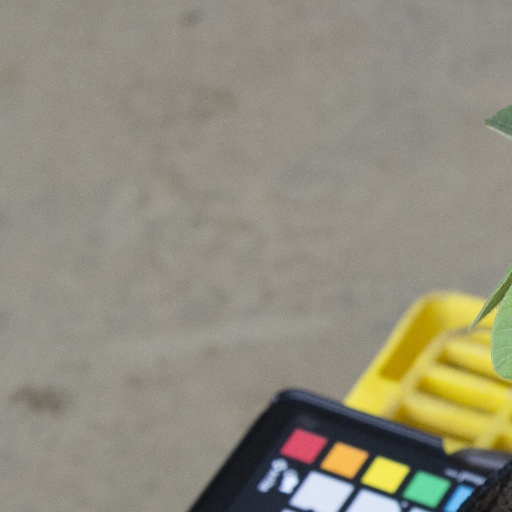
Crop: soybean